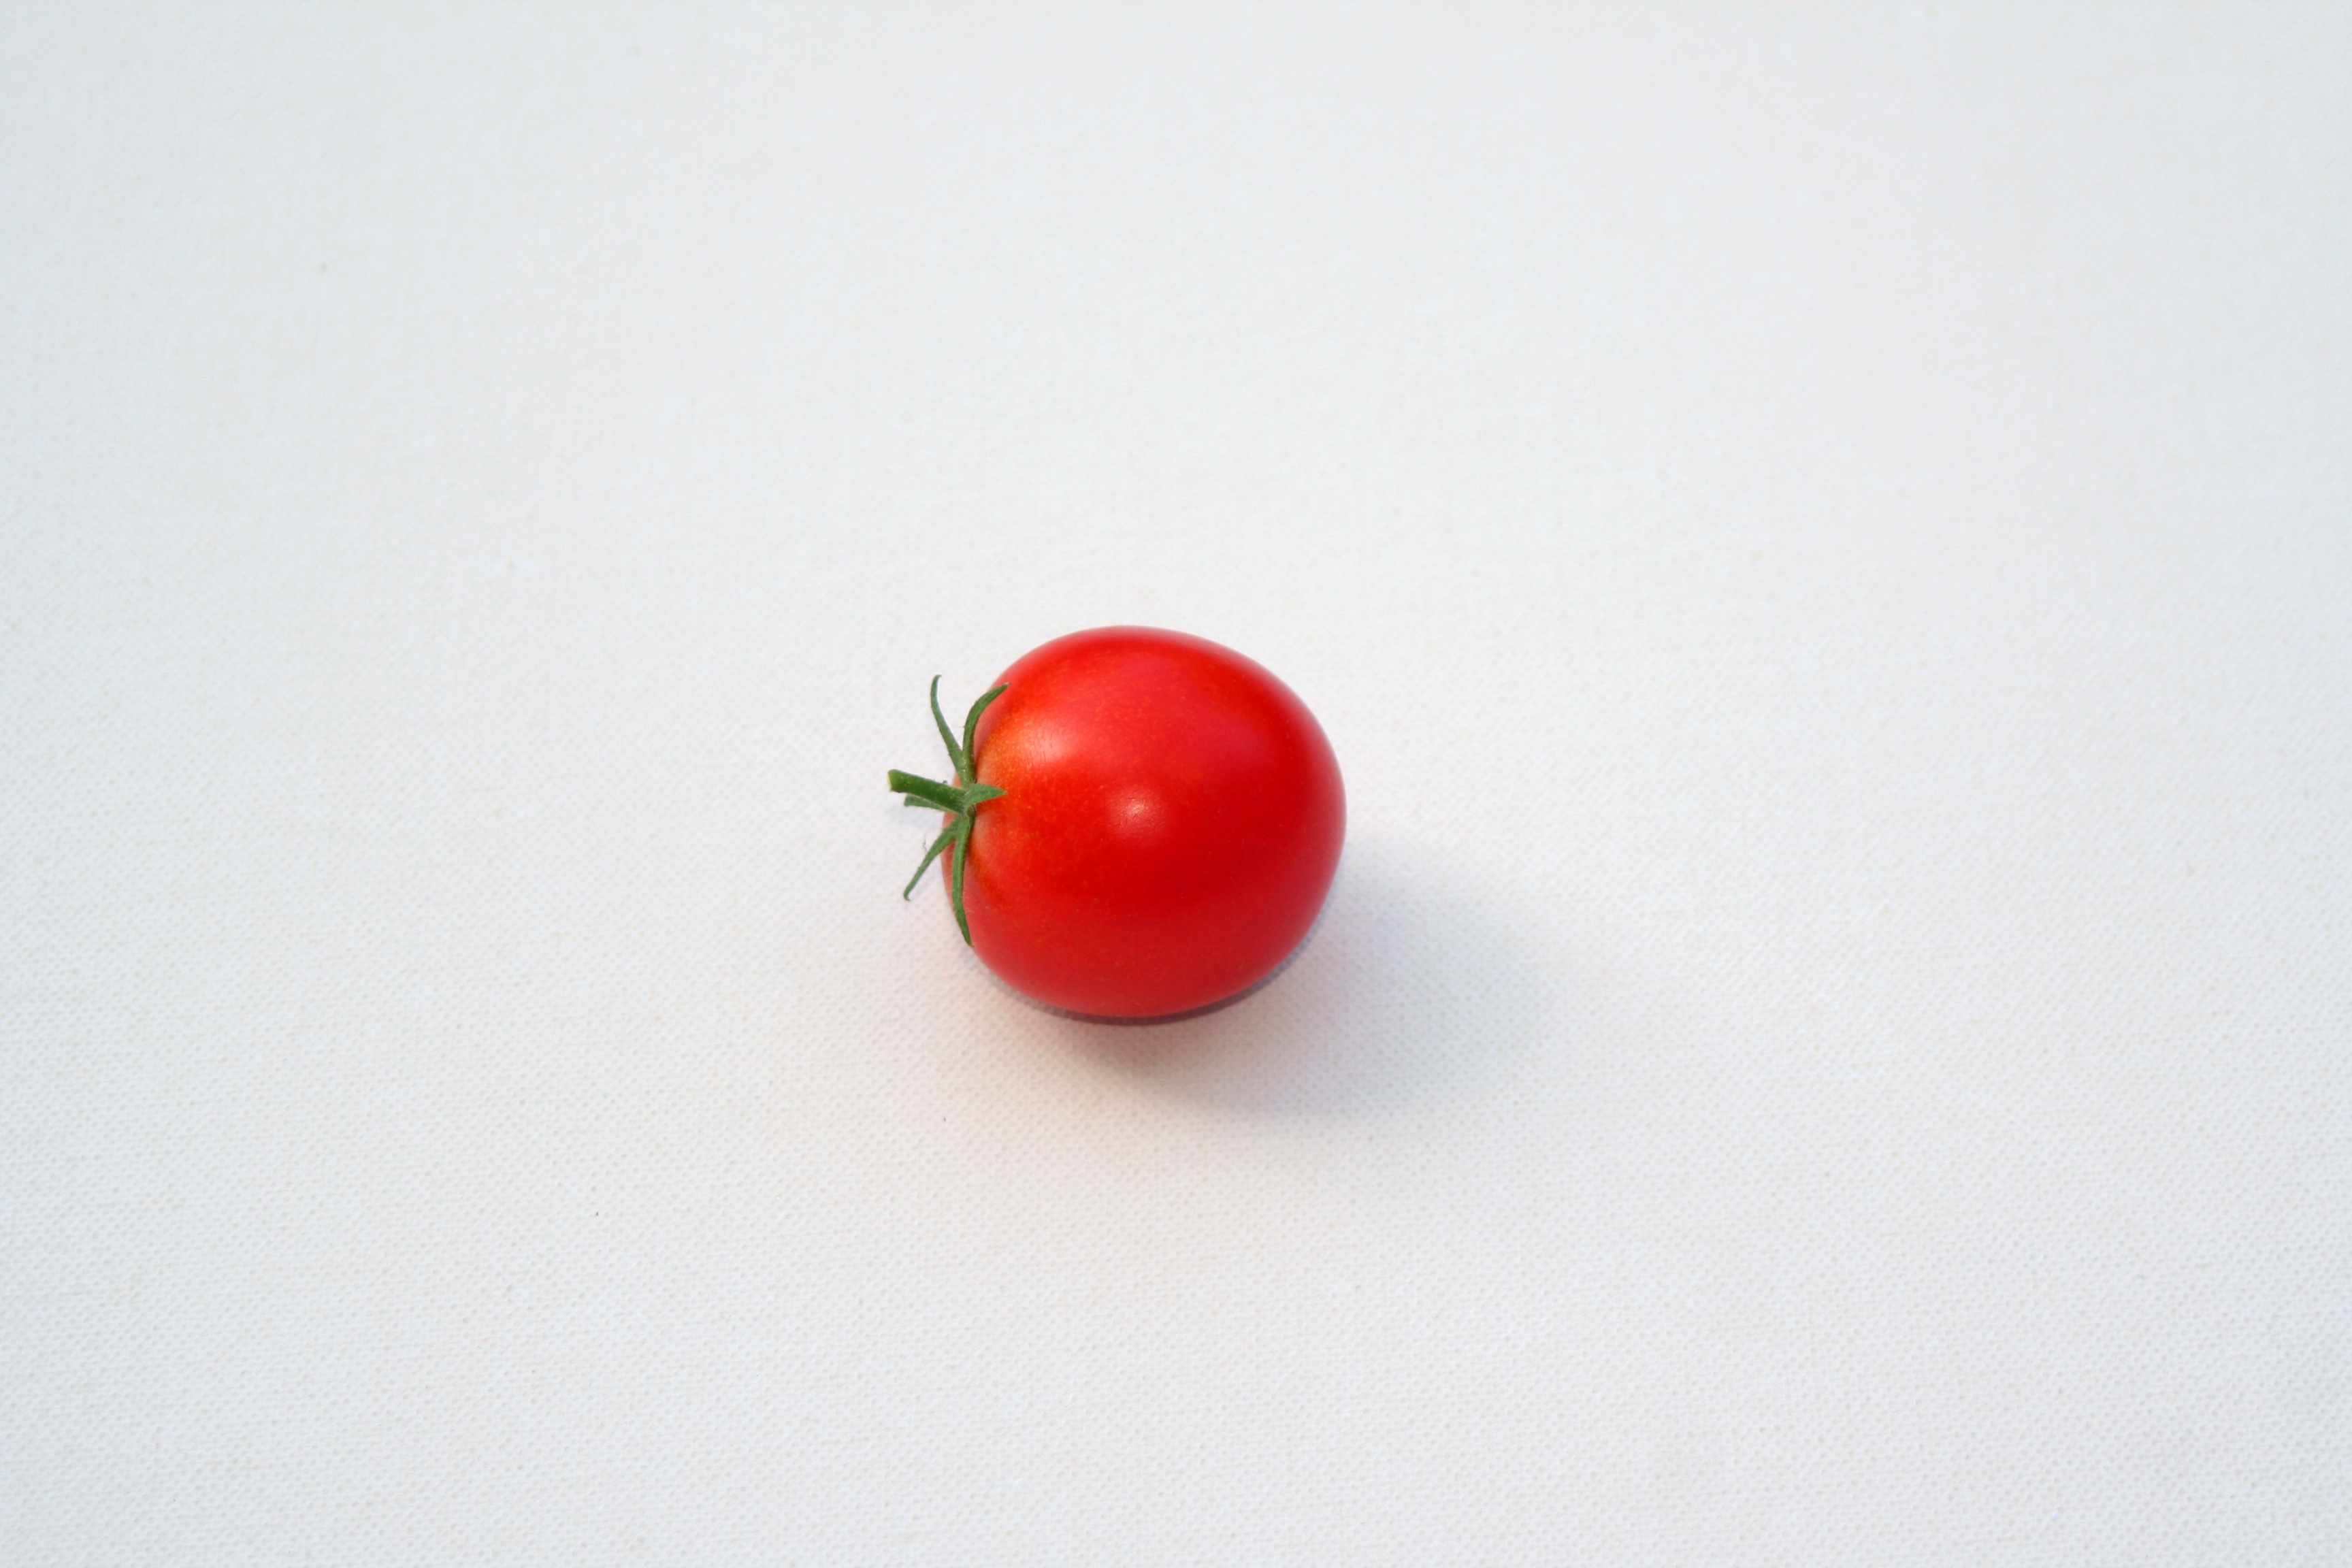
plant, fruit, flower, summer, food, salad, red, produce, vegetable, garden, healthy, eat, tomato, jewellery, vegetables, vegetarian, vitamins, frisch, rose hip, flowering plant, land plant